Erebegraafplaats Bloemendaal

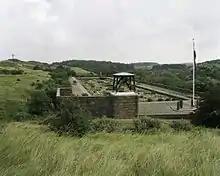
Erebegraafplaats Bloemendaal (2007)

The Erebegraafplaats Bloemendaal, or Dutch Honorary Cemetery Bloemendaal, is a World War II final resting place in Zuid-Kennemerland National Park in Bloemendaal, Netherlands. Located on the top of a dune, it can be reached by a small path from a parking lot located near the provincial route between Overveen center and Zandvoort.